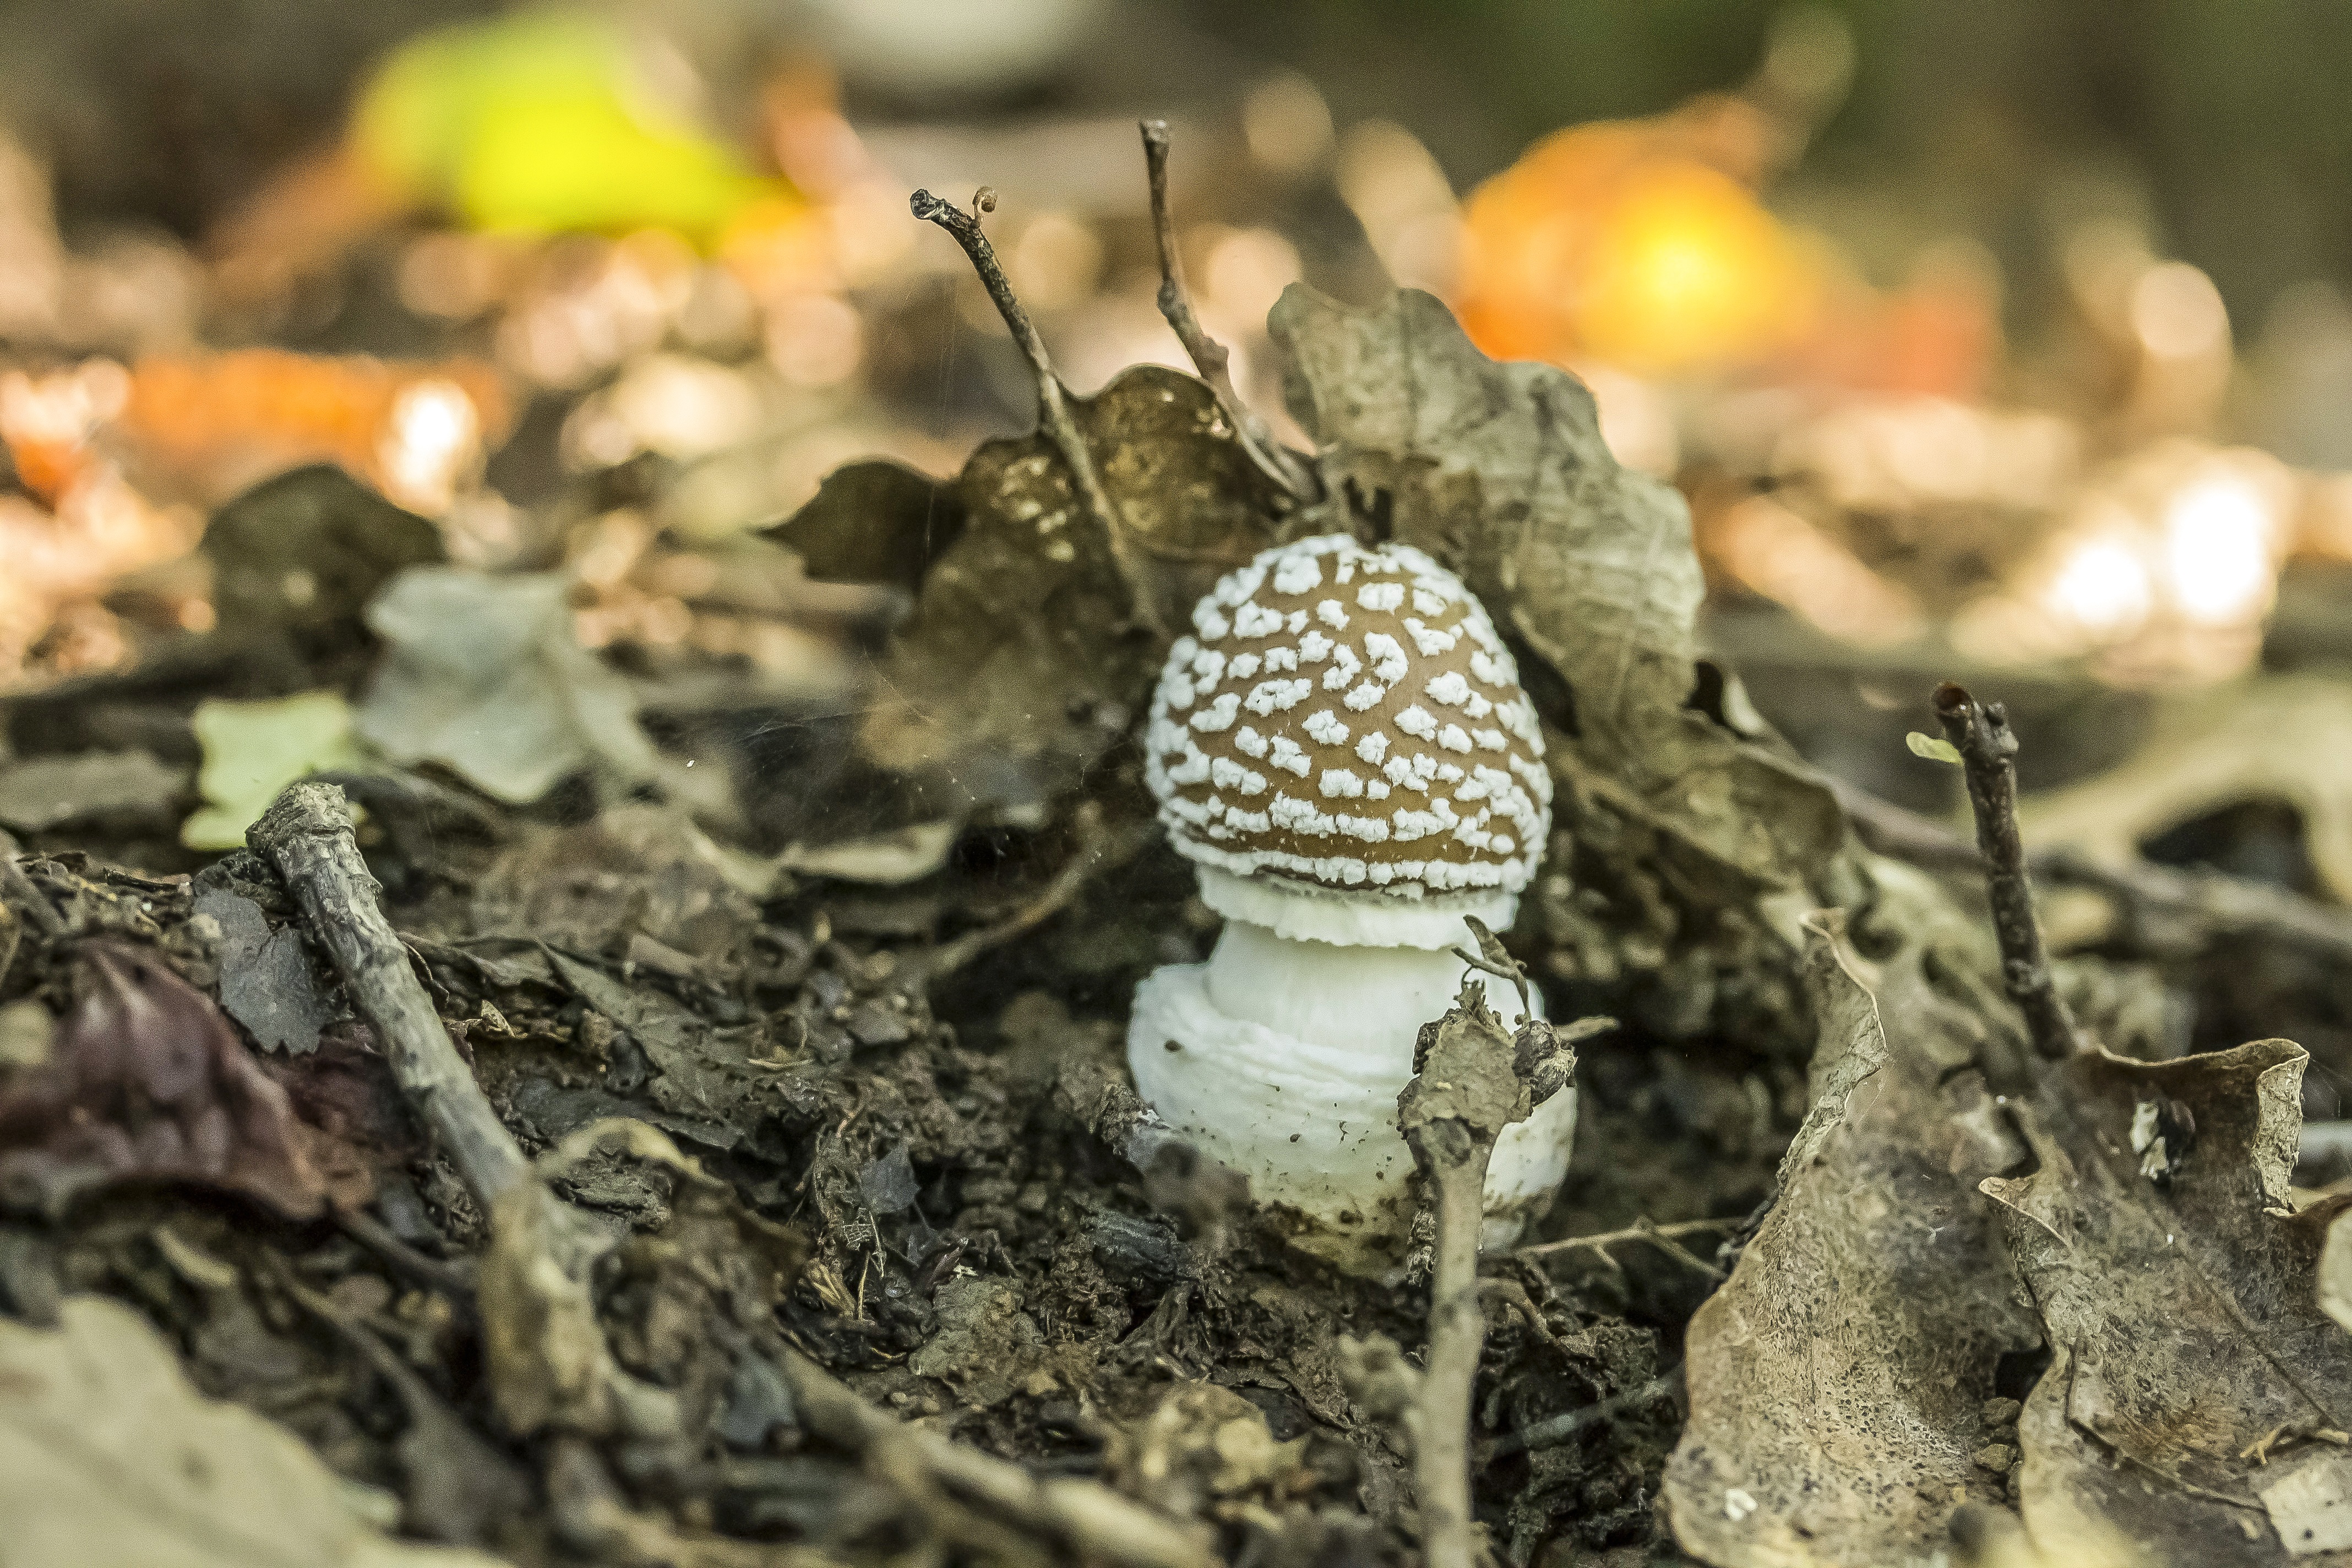
nature, forest, leaf, flower, autumn, soil, mushroom, flora, season, fauna, plants, fungus, agaric, macro photography, toxic mushroom, panther cap